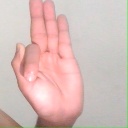
अक्षर: फ